Utah Air National Guard

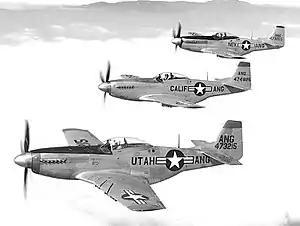
P-51D Mustangs of the Nevada, California and Utah Air National Guards fly in formation, 1948. The 191st Fighter Squadron was assigned to the CA ANG 61st Fighter Wing during the postwar years.

The Utah Air National Guard was founded on 18 November 1946 with the federal recognition of the 191st Fighter Squadron at Salt Lake City Municipal Airport. It was equipped with P-51D Mustangs and its mission was the air defense of the state. 18 September 1947, however, is considered the Utah Air National Guard's official birth concurrent with the establishment of the United States Air Force as a separate branch of the United States military under the National Security Act